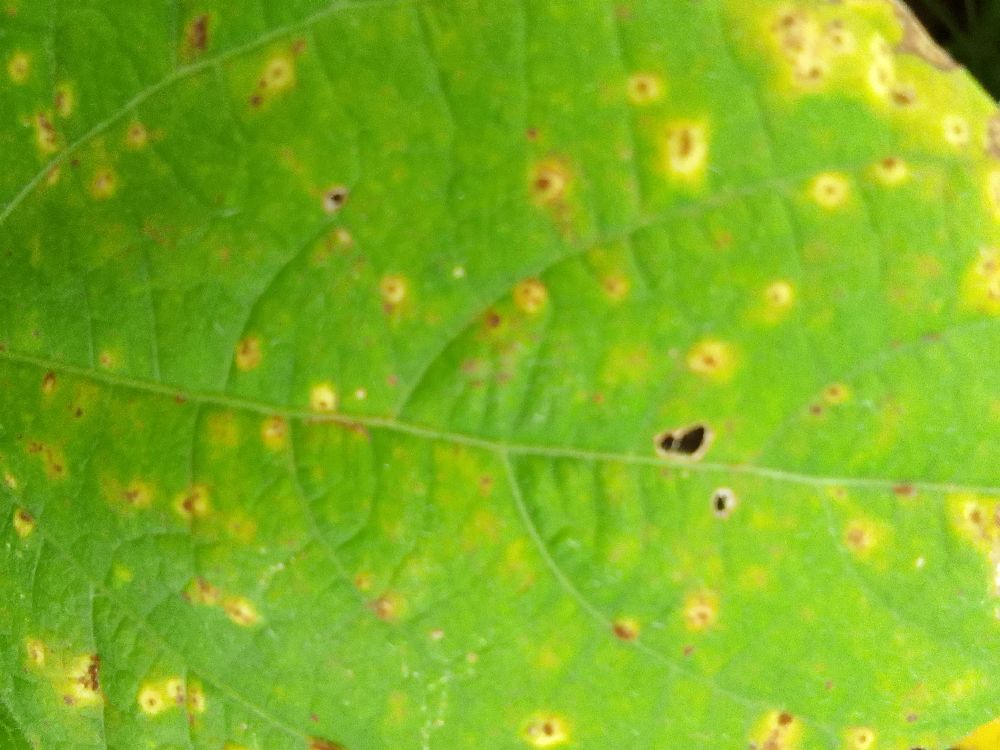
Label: rust